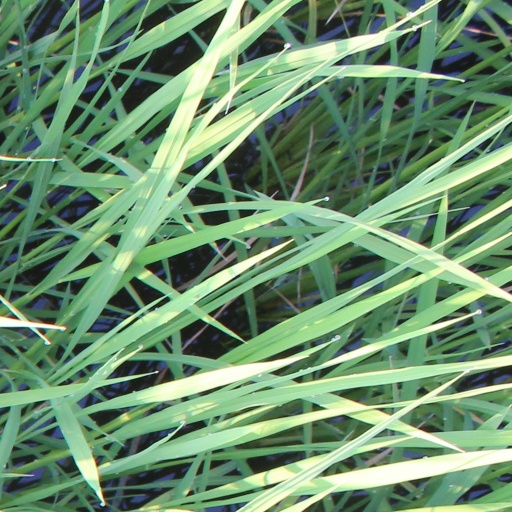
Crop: rice